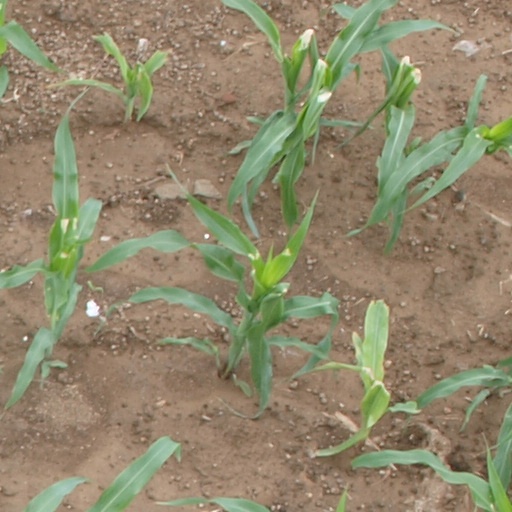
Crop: maize; corn